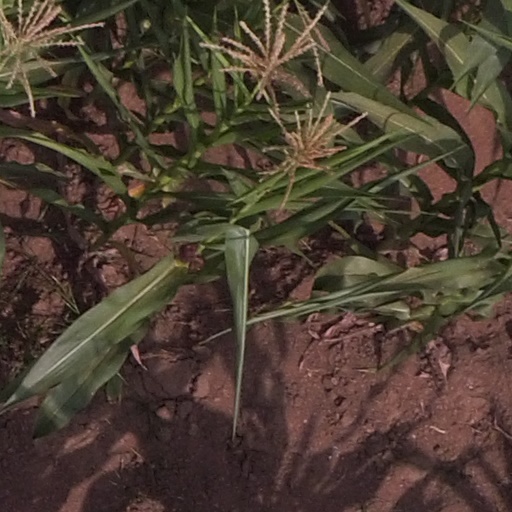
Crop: maize; corn